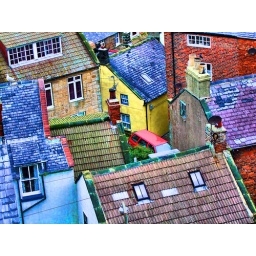
there are almost no roads and almost no cars in staithes... it's GREAT!